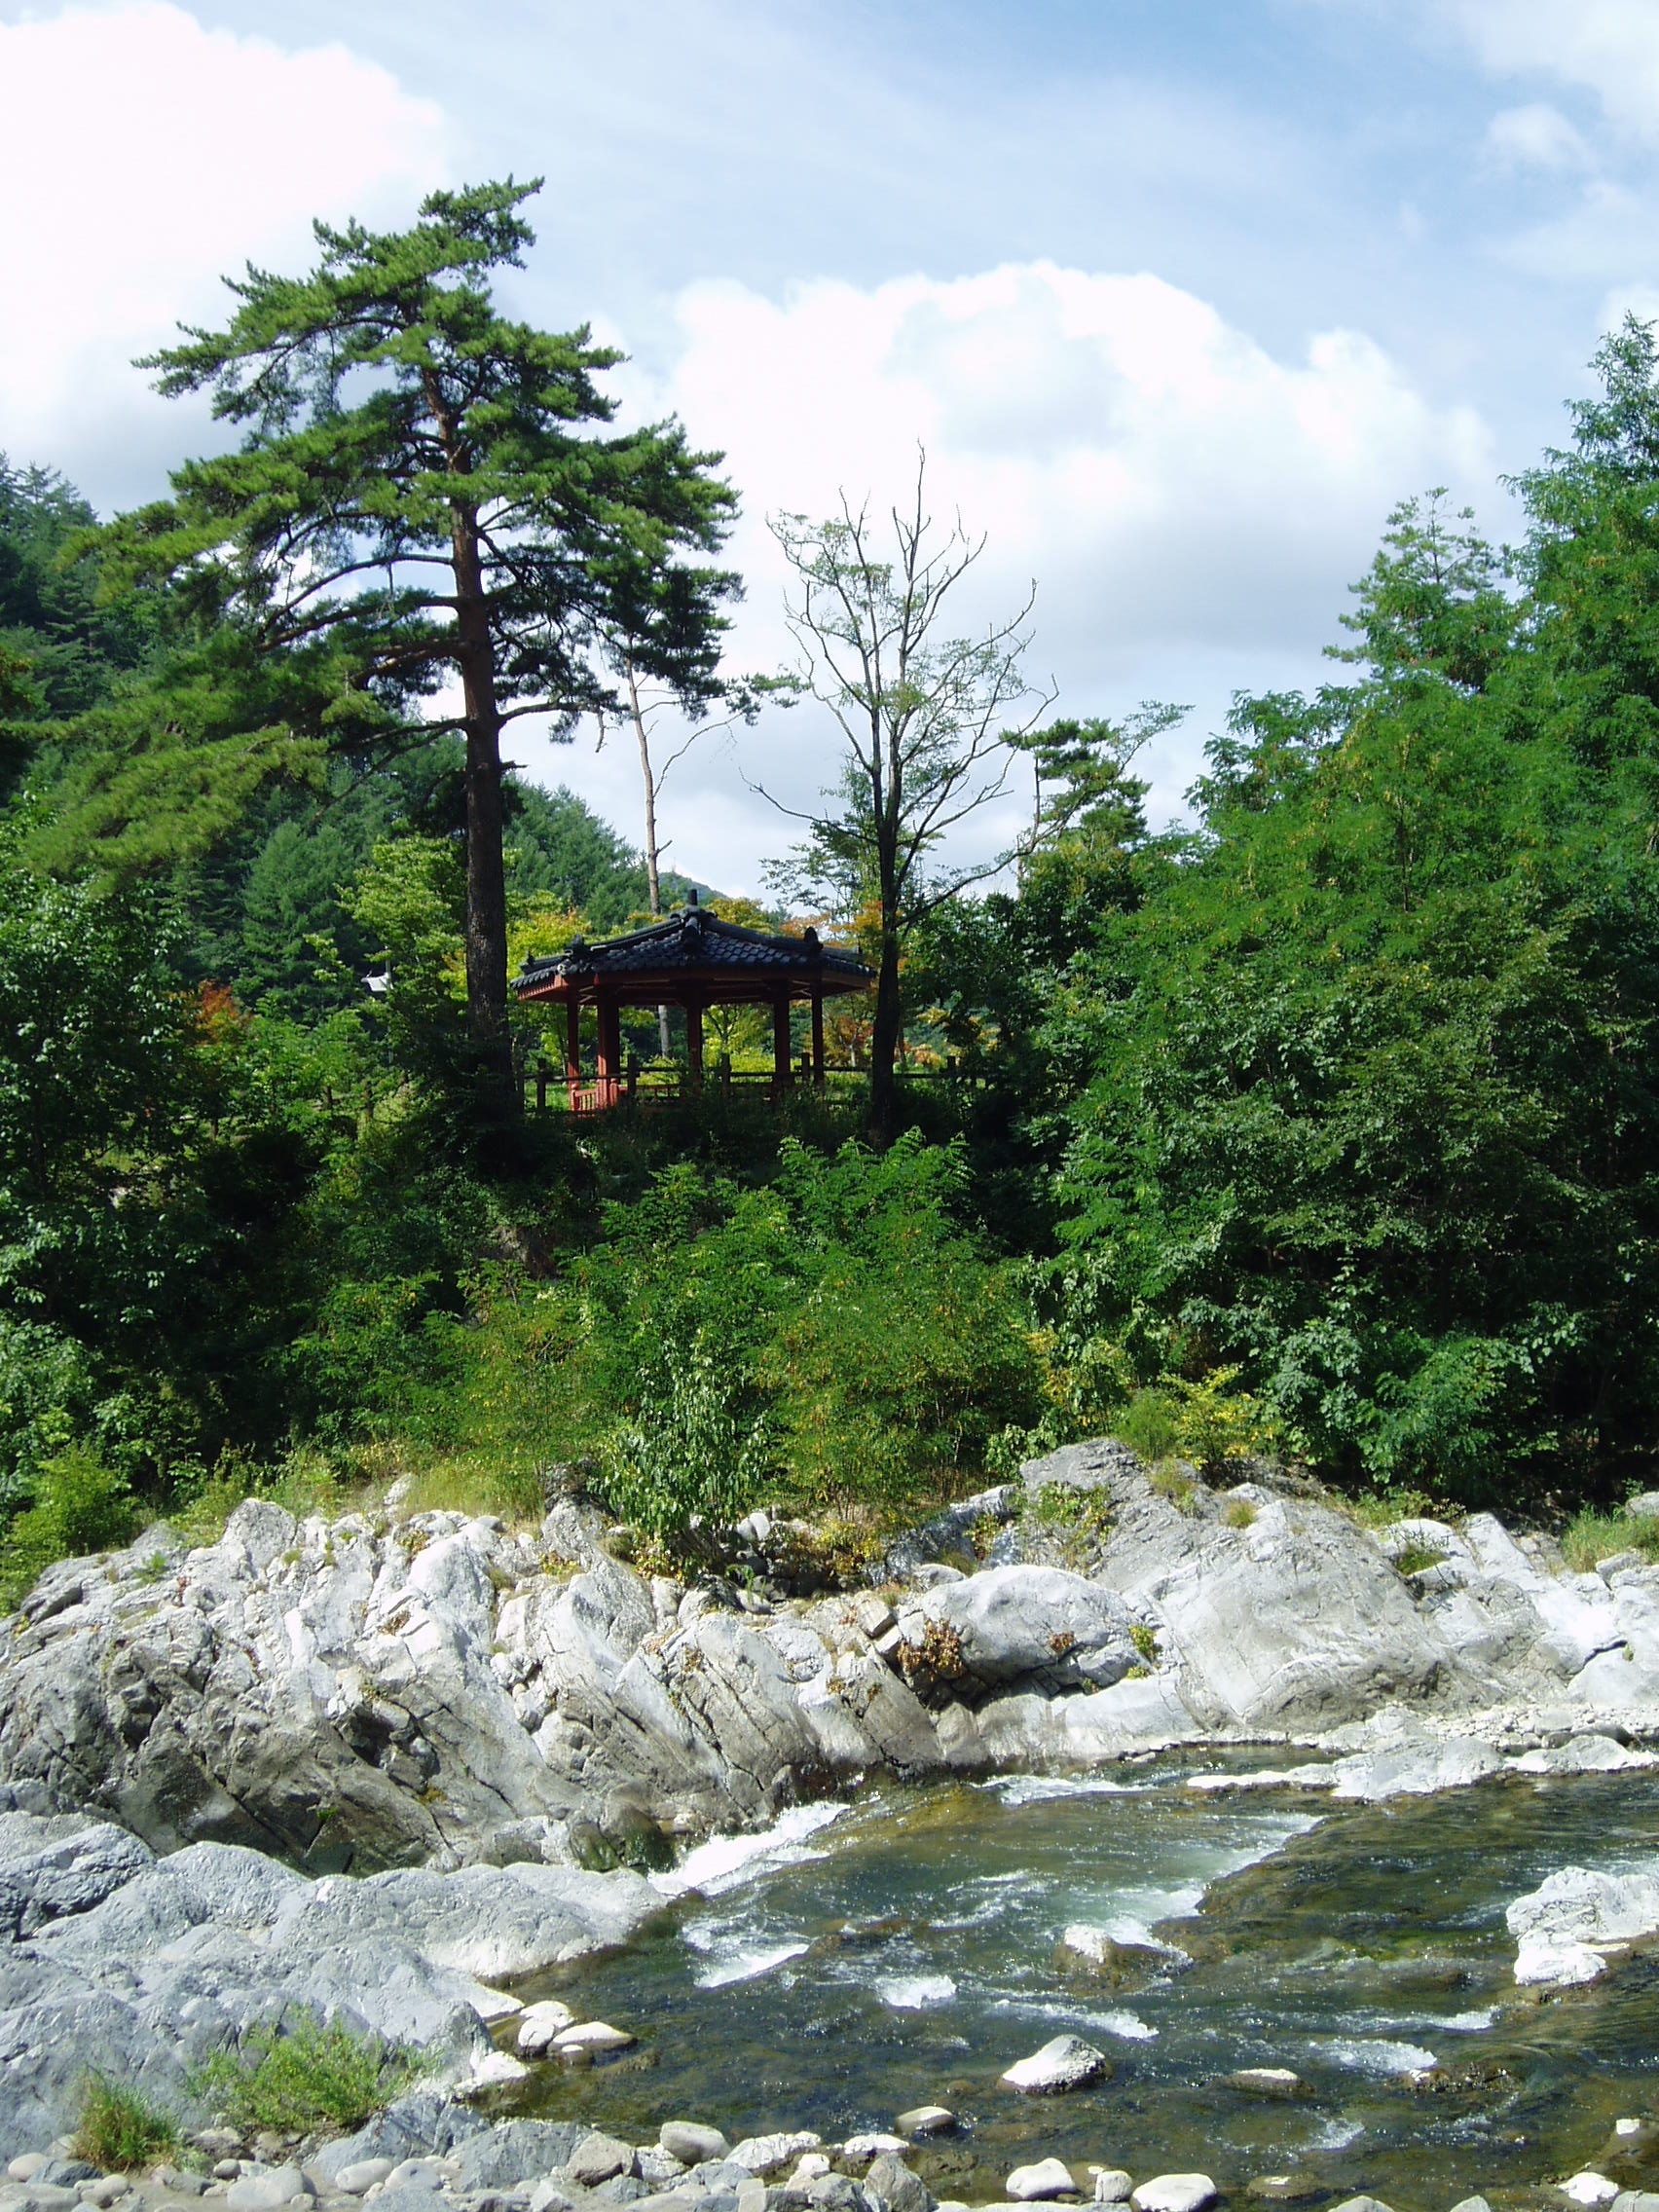
landscape, tree, nature, forest, wilderness, mountain, river, travel, stream, jungle, scenery, rapid, tourism, rainforest, belvedere, streams, choice, republic of korea, gangwon do